Camp Lazlo

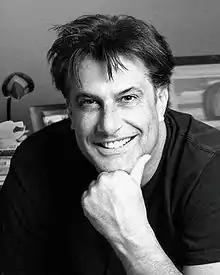
"Camp Lazlo" creator Joe Murray

Murray felt that "Camp Lazlo" successfully appealed to younger children because his prior experiences with his own children helped him determine details that children found humorous. Murray said that he resisted the urge inside of him to micromanage the production and instead approved aspects and contributions related to the show. He said that he had "a lot of pre-production time" and therefore details became established before the show aired on television. His main philosophies expressed in the show include the phrase "be who you are" and that one should question authority unless the issue is "a safety issue". Murray said that he avoids sending "messages" to children and that he hoped that his television show did not contain "too many messages".